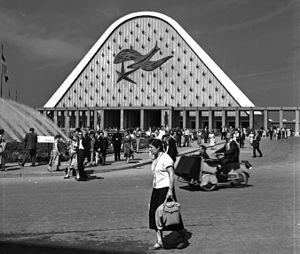
Le Parc des expositions de Bruxelles ou Brussels Expo, est l'ensemble des 12 palais d'exposition sur le plateau du Heysel. Il est le lieu d'accueil d'une série de grandes manifestations nationales et internationales chaque année.
L'Exposition universelle de 1958 ou Expo 58, officiellement Exposition universelle et internationale de Bruxelles, s'est tenue du 17 avril au 19 octobre 1958 sur le plateau du Heysel et attira près de 42 millions de visiteurs.